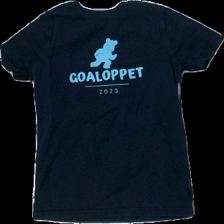
View: front
Type: T-shirt
Category: Children
Brand: Newbody
Colors: Blue
Material: 100% cotton
Pattern: Other
Cut: Regular
Season: All
Damage location: bottom right
Damage 2 location: bottom left
Price range: <50
Recommended usage: Export
Description: blå t-shirt med reklam logga fram
Comment: reklam logga